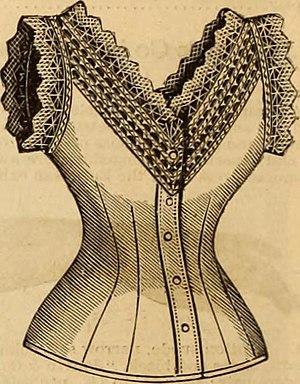
cache-corset Identifier: illustratedfashi00bloo Title: Illustrated fashion catalogue
Un cache-corset est une pièce de lingerie que les femmes, du milieu du XIXᵉ siècle à la Première Guerre mondiale environ, plaçaient entre leur robe de dessus et leur corset, pour préserver ce dernier du frottement et le faire durer plus longtemps.